Usain Bolt

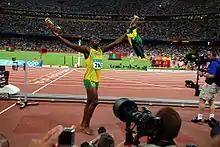
Bolt poses and celebrates for press photographers after winning the 100 m final at the 2008 Olympics.

Bolt's record-setting runs caused commentators not only to praise his achievements, but to speculate about his potential to become one of the most successful sprinters in history. Critics hailed his Olympic success as a new beginning for a sport that had long suffered through high-profile drug scandals. The previous six years had seen the BALCO scandal, Tim Montgomery and Justin Gatlin stripped of their 100 m world records, and Marion Jones returning three Olympic gold medals. All three sprinters were disqualified from athletics after drugs tests detected banned substances in their systems. Bolt's record-breaking performances caused suspicion among some commentators, including Victor Conte, and the lack of an independent Caribbean anti-doping federation raised more concerns. The accusations of drug use were vehemently rejected by Glen Mills (Bolt's coach) and Herb Elliott (the Jamaican athletics team doctor). Elliott, a member of the IAAF anti-doping commission, urged those concerned about the issue to "come down and see our programme, come down and see our testing, we have nothing to hide". Mills had been equally ardent that Bolt was a clean athlete, declaring to the "Jamaica Gleaner": "We will test any time, any day, any part of the body ... [he] doesn't even like to take vitamins". Bolt stated that he had been tested four times prior to the Olympics, and all had tested negative for banned substances. He also welcomed anti-doping authorities to test him to prove that he was clean, stating, "We work hard and we perform well and we know we're clean".